John S. Horner

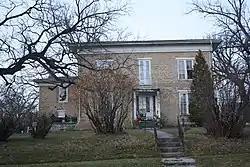
Horner's house in Ripon, listed on the National Register of Historic Places as the John Scott Horner House

Horner was one of the original settlers of the present day city of Ripon, Wisconsin. In 1851, Horner also helped establish Ripon College. His former home, now known as the John Scott Horner House, is listed on the National Register of Historic Places.